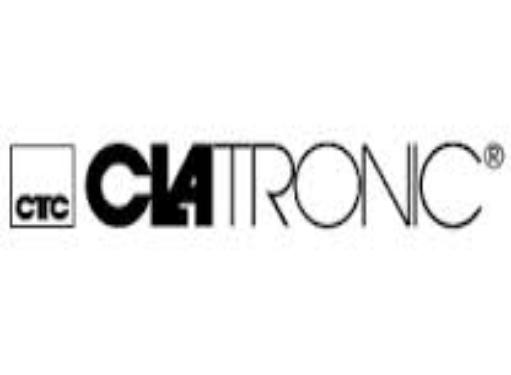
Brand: Clatronic
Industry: Electronic